Childhelp

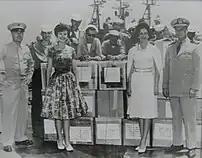
The Navy joins in to help Sara and Yvonne bring supplies to their orphanages in Japan.

In 1959 Sara and Yvonne traveled to Tokyo, Japan on a goodwill tour for the American troops stationed there after a large typhoon hit the region. While on the streets they encountered a group of children cold and frightened, huddled together. After learning the children had no parents and were born from American troops during the Korean War, the two actresses took the children to their hotel room for the night and sought out an orphanage the next day.